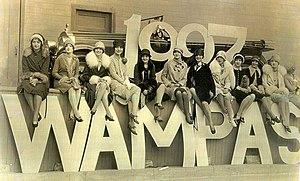
Sélection annuelle des treize jeunes espoirs féminins par la WAMPAS. L'actrice Sally Phipps est la seconde jeune femme en partant de la gauche.
Le WAMPAS Baby Stars est un titre décerné annuellement à Hollywood entre 1922 et 1934 par la Western Associated Motion Picture Advertisers aux treize jeunes actrices supposées devenir de futures grandes vedettes.